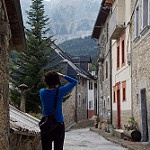
Scene: Outdoor